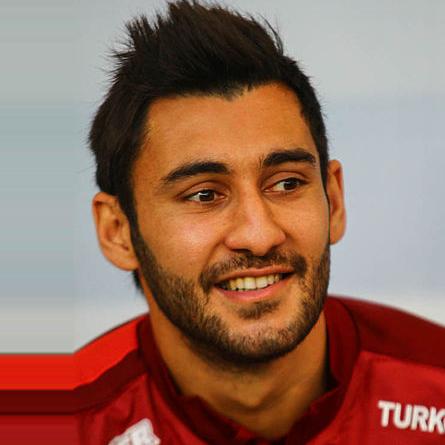
Age: 24